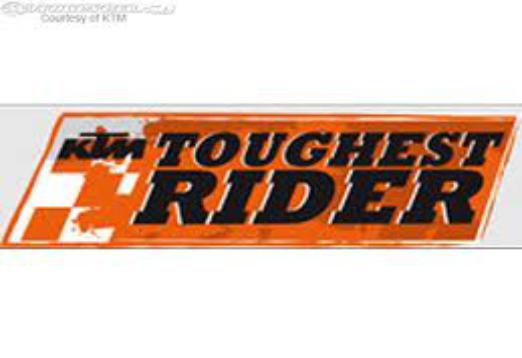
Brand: KTM
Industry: Transportation